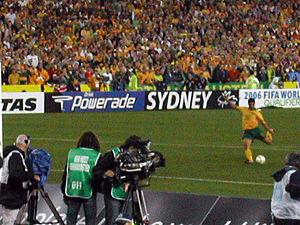
La phase qualificative de la Coupe du monde de football 2006 met aux prises 198 équipes nationales afin de qualifier 32 formations pour disputer la phase finale qui se déroule en Allemagne. Cette phase qualificative se tient entre le printemps 2004 et l'automne 2005.
L'équipe d'Australie de football est la sélection de joueurs australiens représentant le pays lors des compétitions internationales de football masculin, sous l'égide de la Fédération d'Australie de football.
L'histoire de l'équipe d'Australie de football commence dans les années 1920.